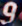
Number: 9